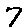
Label: 7